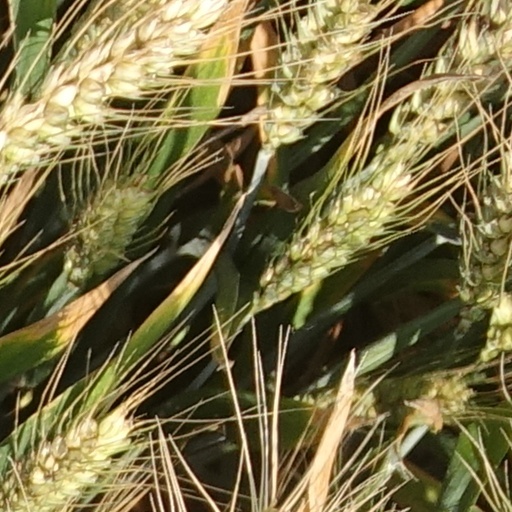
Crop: wheat